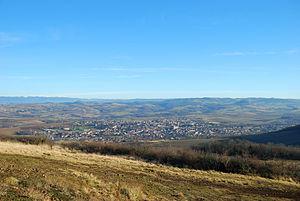
Billom (Puy-de-Dôme, France).
Billom est une commune française, située dans le département du Puy-de-Dôme, en région Auvergne-Rhône-Alpes. Elle fait partie de l'aire urbaine de Clermont-Ferrand.